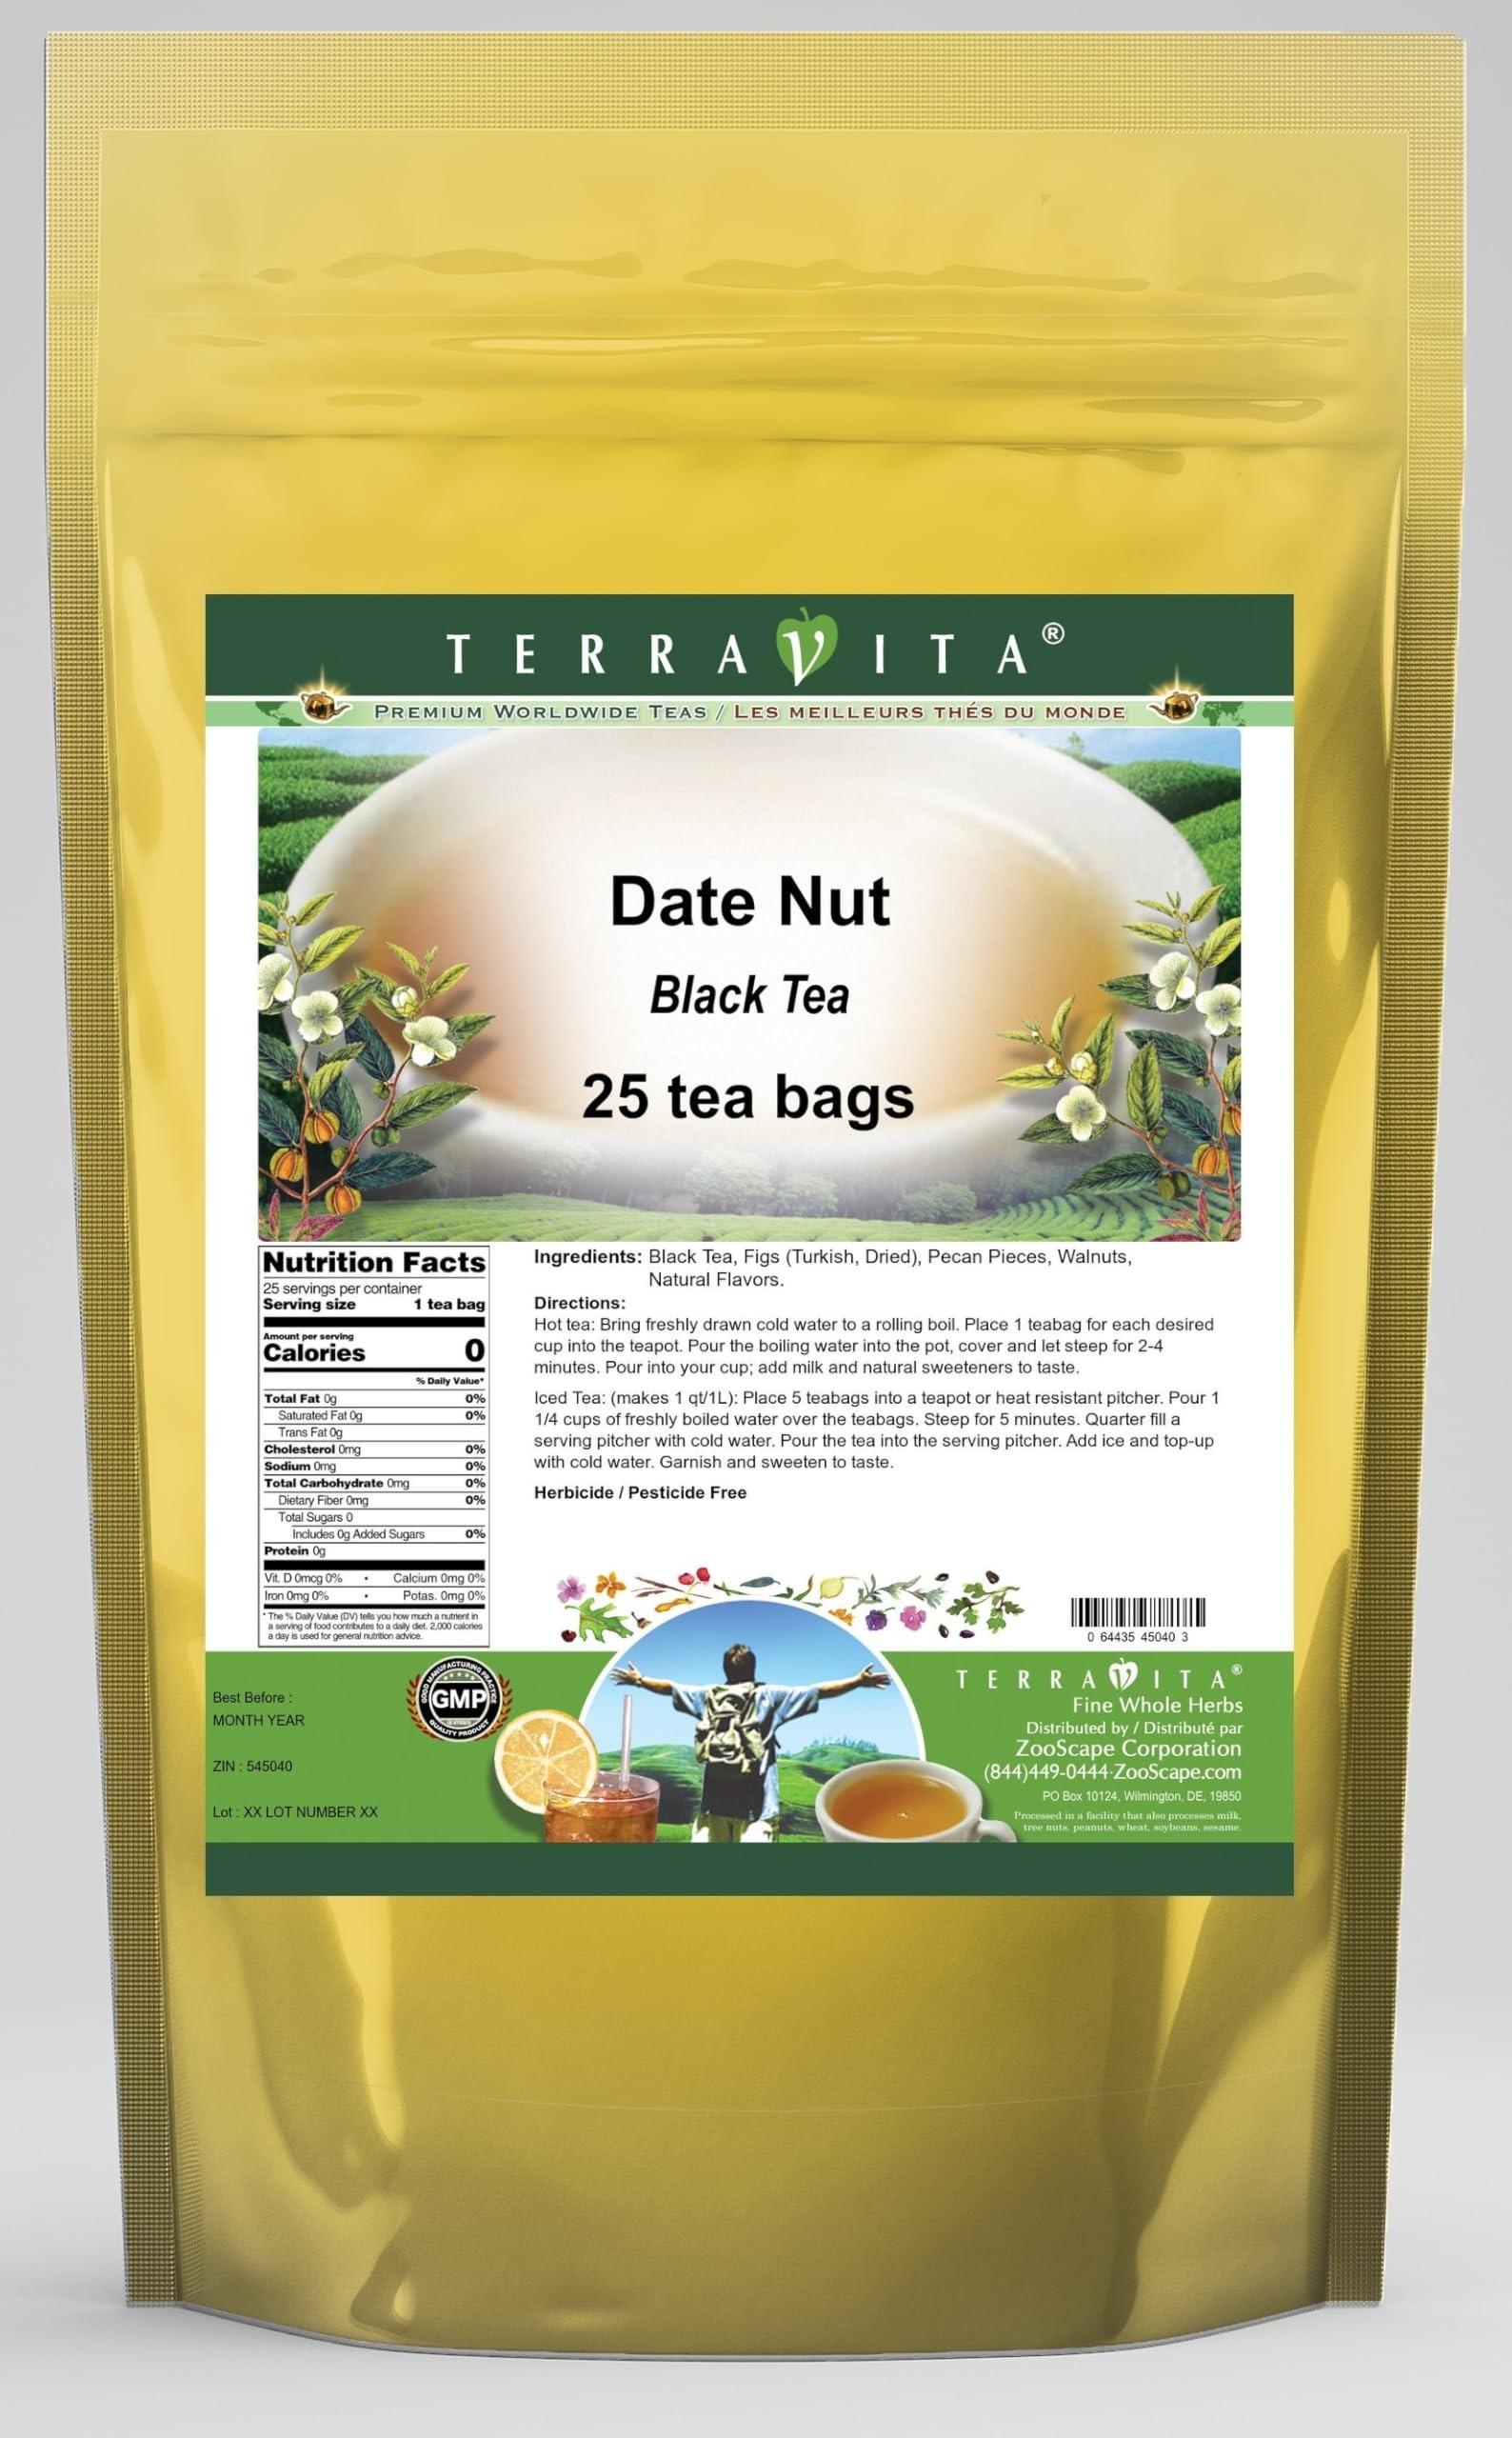
Item Name: Date Nut Black Tea (25 tea bags, ZIN: 545040)
Bullet Point 1: Our Date Nut Black Tea is a tasty flavored Black tea with Figs (Turkish, Dried), Pecan Pieces and Walnuts that has a refreshing taste that will impress you! The unique Date Nut taste is delicious! - Ingredients: Black tea, Figs (Turkish, Dried), Pecan Pieces, Walnuts and Natural Date Nut Flavor.
Bullet Point 2: No fillers.
Bullet Point 3: Manufacturer: TerraVita
Bullet Point 4: Size: 25 tea bags
Bullet Point 5: Black Tea Bags - Packed in a convenient upright pouch!
Product Description: Our Date Nut Black Tea is a tasty flavored Black tea with Figs (Turkish, Dried), Pecan Pieces and Walnuts that has a refreshing taste that will impress you! The unique Date Nut taste is delicious! - Ingredients: Black tea, Figs (Turkish, Dried), Pecan Pieces, Walnuts and Natural Date Nut Flavor. - Hot tea brewing method: Bring freshly drawn cold water to a rolling boil. Place 1 teabag for each desired cup into the teapot. Pour the boiling water into the pot, cover and let steep for 2-4 minutes. Pour into your cup; add milk and natural sweeteners to taste. - Iced tea brewing method: (to make 1 liter/quart): Place 5 teabags into a teapot or heat resistant pitcher. Pour 1 1/4 cups of freshly boiled water over the teabags. Steep for 5 minutes. Quarter fill a serving pitcher with cold water. Pour the tea into the serving pitcher. Add ice and top-up with cold water. Garnish and sweeten to taste. - TerraVita is an exclusive line of premium-quality, natural source products that use only the finest, purest and most potent ingredients found around the world. TerraVita is hallmarked by the highest possible standards of purity, potency, stability and freshness. All of our products are prepared with the highest elements of quality control, from raw materials through the entire manufacturing process, up to and including the moment that the bottles or bags are sealed for freshness and shipped out to you. Our highest possible standards are certified by independent laboratories and backed by our personal guarantee. - TerraVita exists to meet and ensure your family's health and wellness without the harmful effects of chemicals and health products. We strive to make all of our products affordable and reliable and are constantly searching the market to maintain our affordability and to loo
Value: 25.0
Unit: Count

Price: 16.77